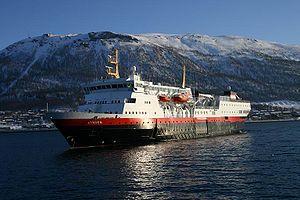
Hurtigruten est le nom du service régulier de navires qui assure la liaison entre 34 ports de la côte atlantique de la Norvège depuis les années 1890.